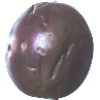
Label: passion_fruit